The Lords of Salem (film)

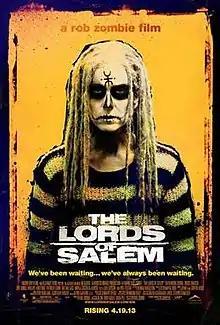
Theatrical release poster

The Lords of Salem is a 2012 supernatural horror film written, produced, and directed by Rob Zombie, and starring Sheri Moon Zombie, Bruce Davison, Jeff Daniel Phillips, Ken Foree, Patricia Quinn, Dee Wallace, María Conchita Alonso, Judy Geeson, and Meg Foster. The plot focuses on a troubled female disc jockey in Salem, Massachusetts, whose life becomes entangled with a coven of ancient Satan-worshipping women.